Karşıyaka

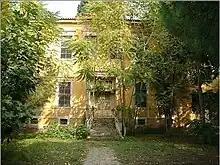
House of Latife Hanım (Atatürk's wife) in Karşıyaka, prior to its restoration (2006)

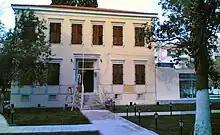
Latife Hanım House after having been restored by the municipality (2008)

The four most important reminders of the Levantine heritage still intact in Karşıyaka are the Alliotti, Penetti, Van Der Zee, and Löhner houses. The first was built by a prominent Levantine family of Italian origins in 1914 and was exchanged in the 1920s against property belonging to Durmuş Yaşar, the founder of Yaşar Holding. The mansion is known today under Yaşar's name and serves as a vocational training centre. The last two have recently been restored; the first floor of the Van Der Zee mansion has been put to public use by the municipality in the form of a café ("Eski Ev Cafe").